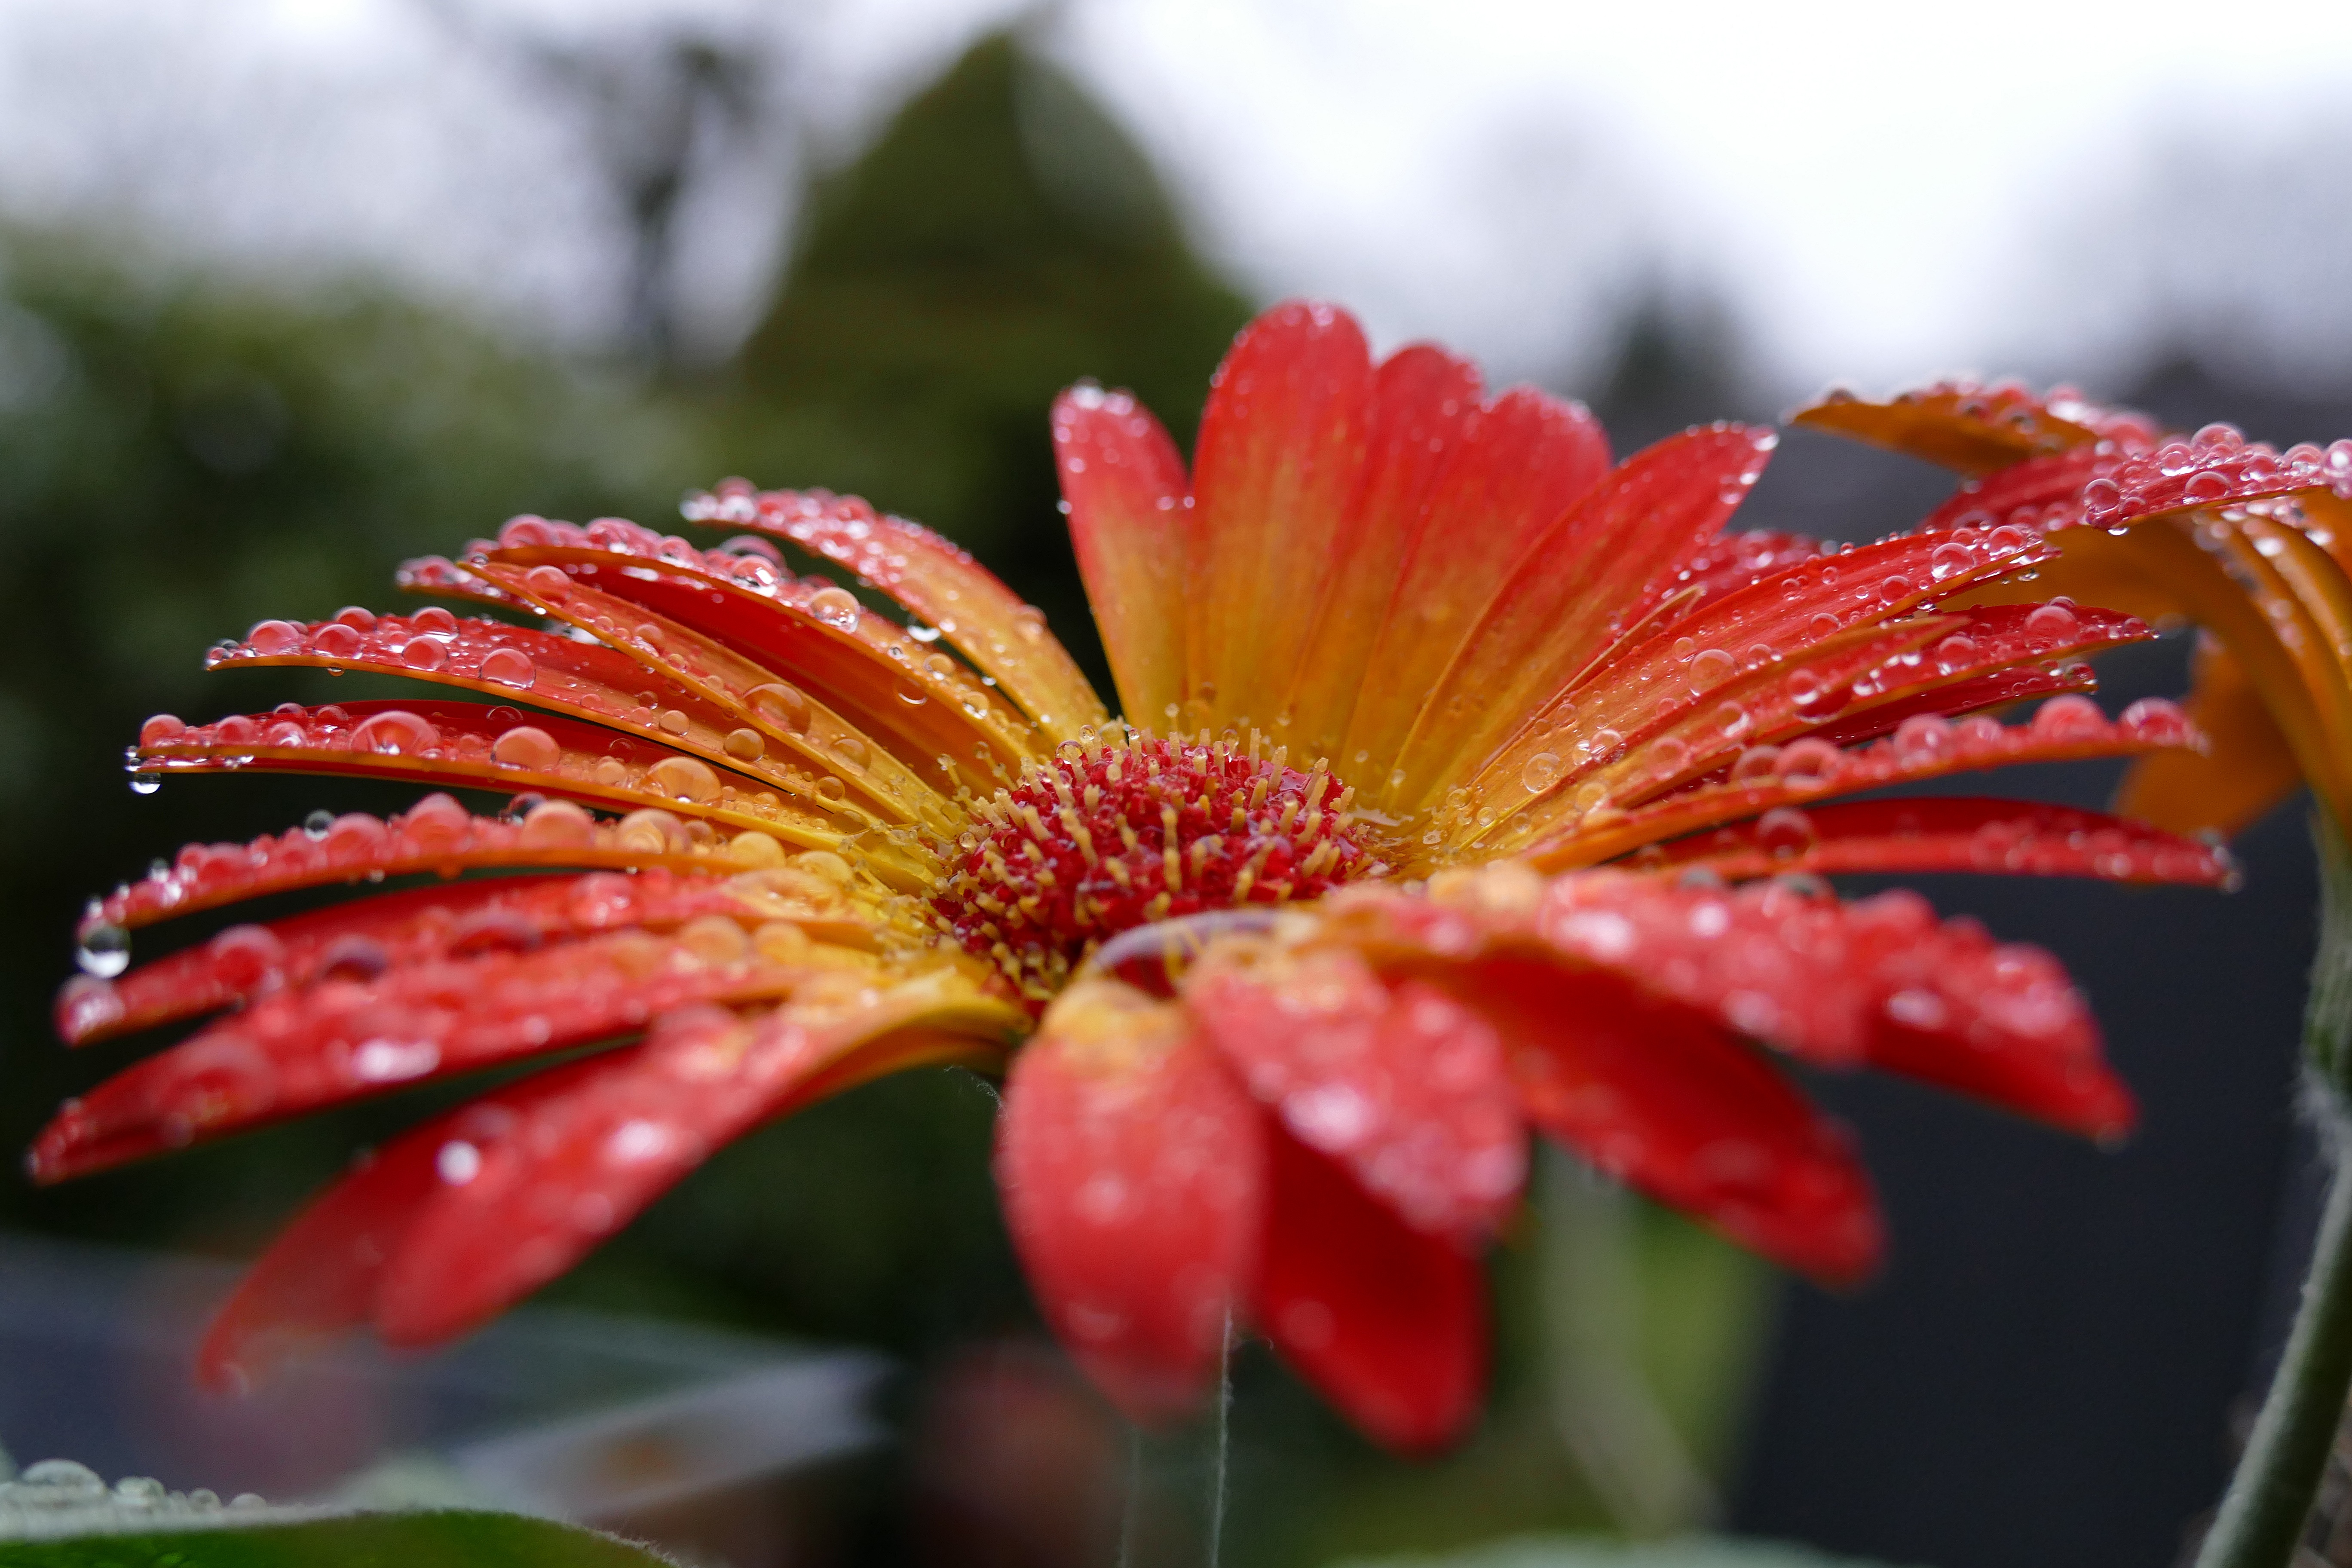
nature, blossom, plant, photography, leaf, flower, petal, bloom, raindrop, spring, red, autumn, fresh, botany, colorful, yellow, flora, drip, wildflower, close up, gerbera, lily, drop of water, macro photography, flowering plant, daisy family, land plant